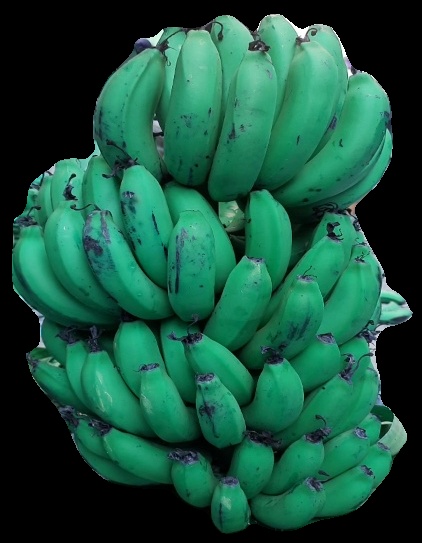
Variety: pachbale
Grade: grade2